Guangji Nanlu station

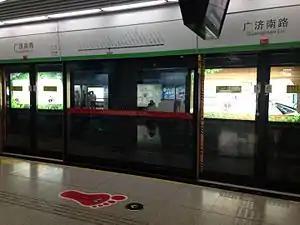
Platform of Line 1

Guangji Nanlu Station is a station of Line 1 & Line 2 of the Suzhou Metro. The station is located in Gusu District, Suzhou. It began operation on April 28, 2012 with the opening of Line 1. The Line 2 platforms began operation on December 28, 2013 with the opening of Line 2.